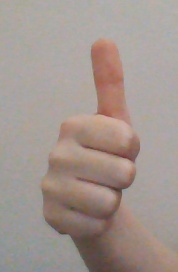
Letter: aleff